Cubana de Aviación Flight 455

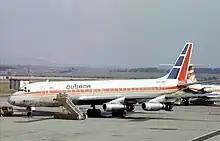
CU-T1201, the aircraft involved in the incident

Cubana de Aviación Flight 455 was a Cuban flight from Barbados to Jamaica that was brought down on 6 October 1976 by a terrorist bomb attack. All 73 people on board the Douglas DC-8 aircraft were killed after two time bombs went off and the plane crashed into the sea. The crash killed every member of the Cuban national fencing team.